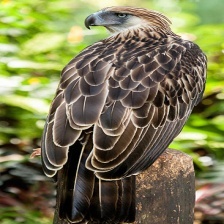
Species: PHILIPPINE EAGLE
Scientific name: PITHECOPHAGA JEFFERYI